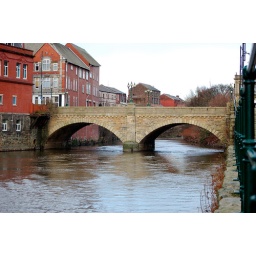
The last of the bridges that I cross on my daily commute. This is over the river Irwell.